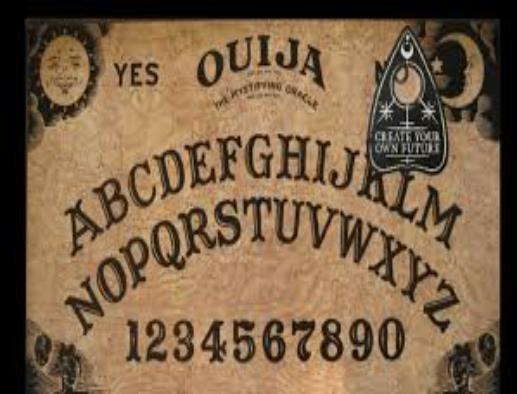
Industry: Leisure